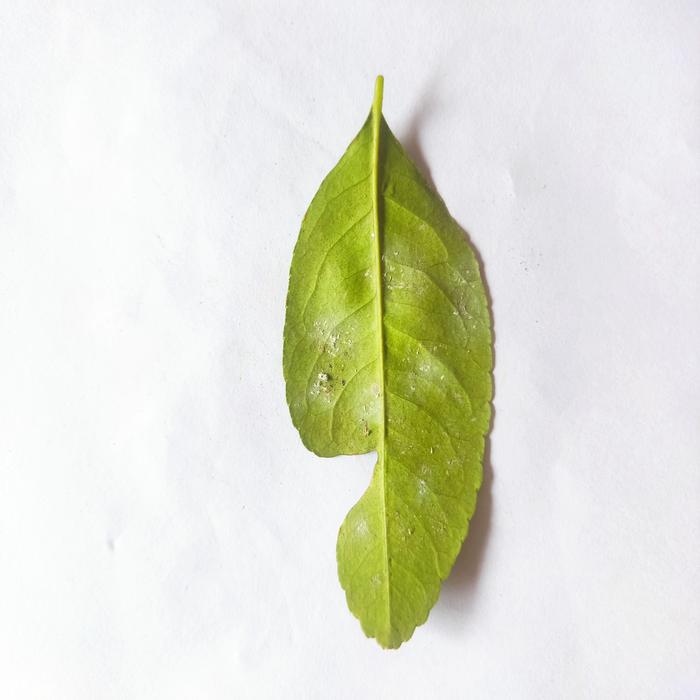
Crop: Lemon
Leaf condition: Sooty_Mold